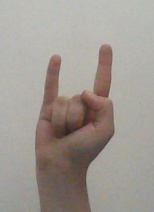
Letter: la